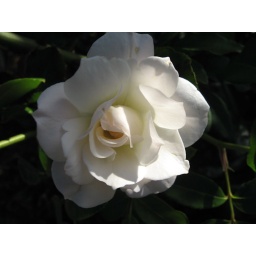
The white stands out against dark green foliage.